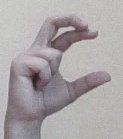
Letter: thal